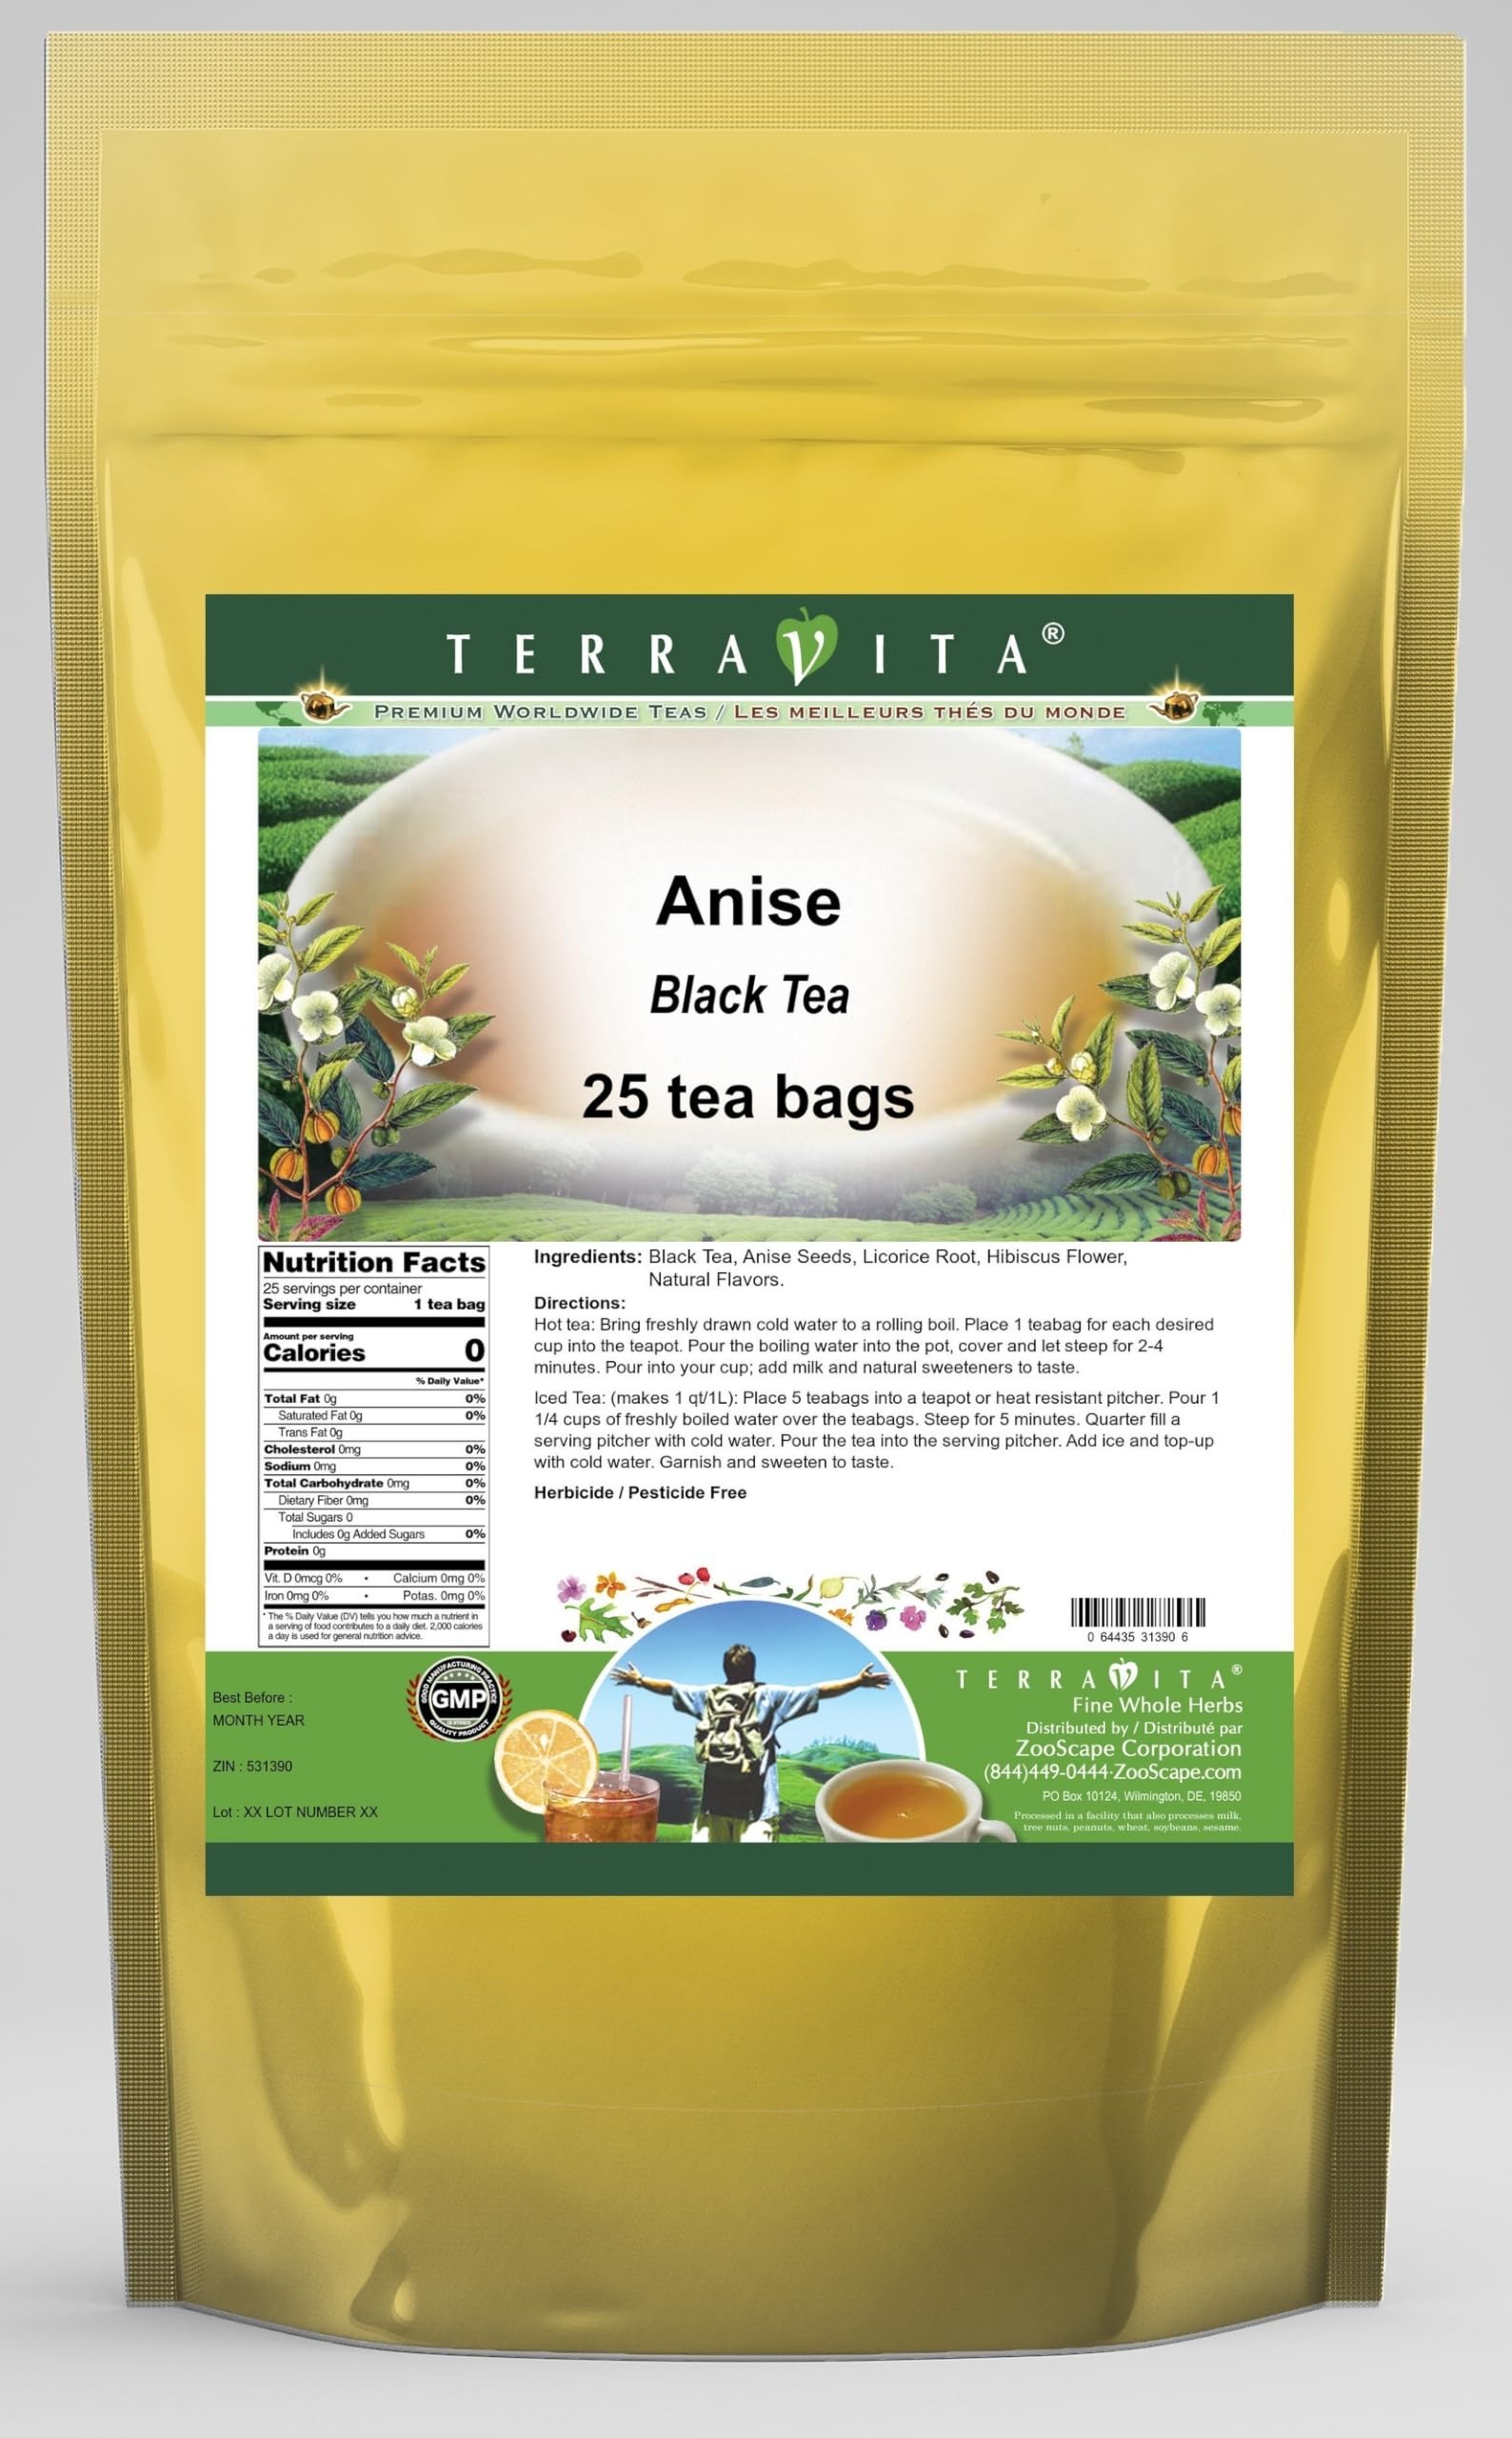
Item Name: Anise Black Tea (25 tea bags, ZIN: 531390) - 2 Pack
Bullet Point 1: Our Anise Black Tea is a scrumptuous flavored Black tea with Anise Seeds, Licorice Root and Hibiscus Flower that has a refreshing taste that will impress you! The unique Anise taste is delicious! - Ingredients: Black tea, Anise Seeds, Licorice Root, Hibiscus Flower and natural anise flavor.
Bullet Point 2: No fillers.
Bullet Point 3: Manufacturer: TerraVita
Bullet Point 4: Size: 25 tea bags
Bullet Point 5: Black Tea Bags - Packed in a convenient upright pouch!
Product Description: Our Anise Black Tea is a scrumptuous flavored Black tea with Anise Seeds, Licorice Root and Hibiscus Flower that has a refreshing taste that will impress you! The unique Anise taste is delicious! - Ingredients: Black tea, Anise Seeds, Licorice Root, Hibiscus Flower and natural anise flavor. - Hot tea brewing method: Bring freshly drawn cold water to a rolling boil. Place 1 teabag for each desired cup into the teapot. Pour the boiling water into the pot, cover and let steep for 2-4 minutes. Pour into your cup; add milk and natural sweeteners to taste. - Iced tea brewing method: (to make 1 liter/quart): Place 5 teabags into a teapot or heat resistant pitcher. Pour 1 1/4 cups of freshly boiled water over the teabags. Steep for 5 minutes. Quarter fill a serving pitcher with cold water. Pour the tea into the serving pitcher. Add ice and top-up with cold water. Garnish and sweeten to taste. - TerraVita is an exclusive line of premium-quality, natural source products that use only the finest, purest and most potent ingredients found around the world. TerraVita is hallmarked by the highest possible standards of purity, potency, stability and freshness. All of our products are prepared with the highest elements of quality control, from raw materials through the entire manufacturing process, up to and including the moment that the bottles or bags are sealed for freshness and shipped out to you. Our highest possible standards are certified by independent laboratories and backed by our personal guarantee. - TerraVita exists to meet and ensure your family's health and wellness without the harmful effects of chemicals and health products. We strive to make all of our products affordable and reliable and are constantly searching the market to maintain our affordability and to look for
Value: 50.0
Unit: Count

Price: 32.2